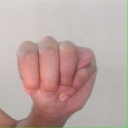
अक्षर: म